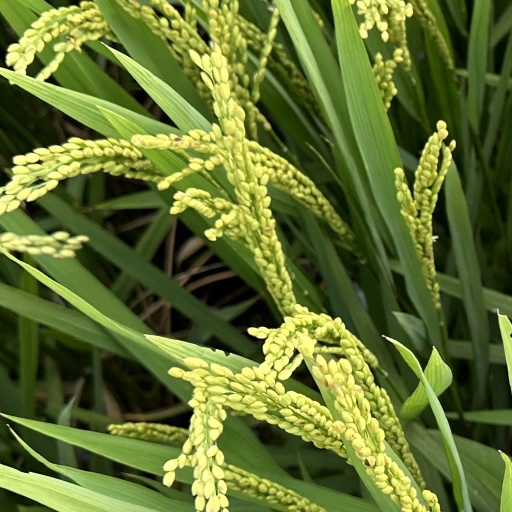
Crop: rice